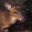
Label: deer